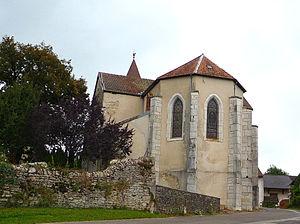
L'arrière de l'Eglise d'Aromas. Aromas, Jura, France. Septembre 2012
Aromas est une commune française située dans le département du Jura, en région Bourgogne-Franche-Comté.